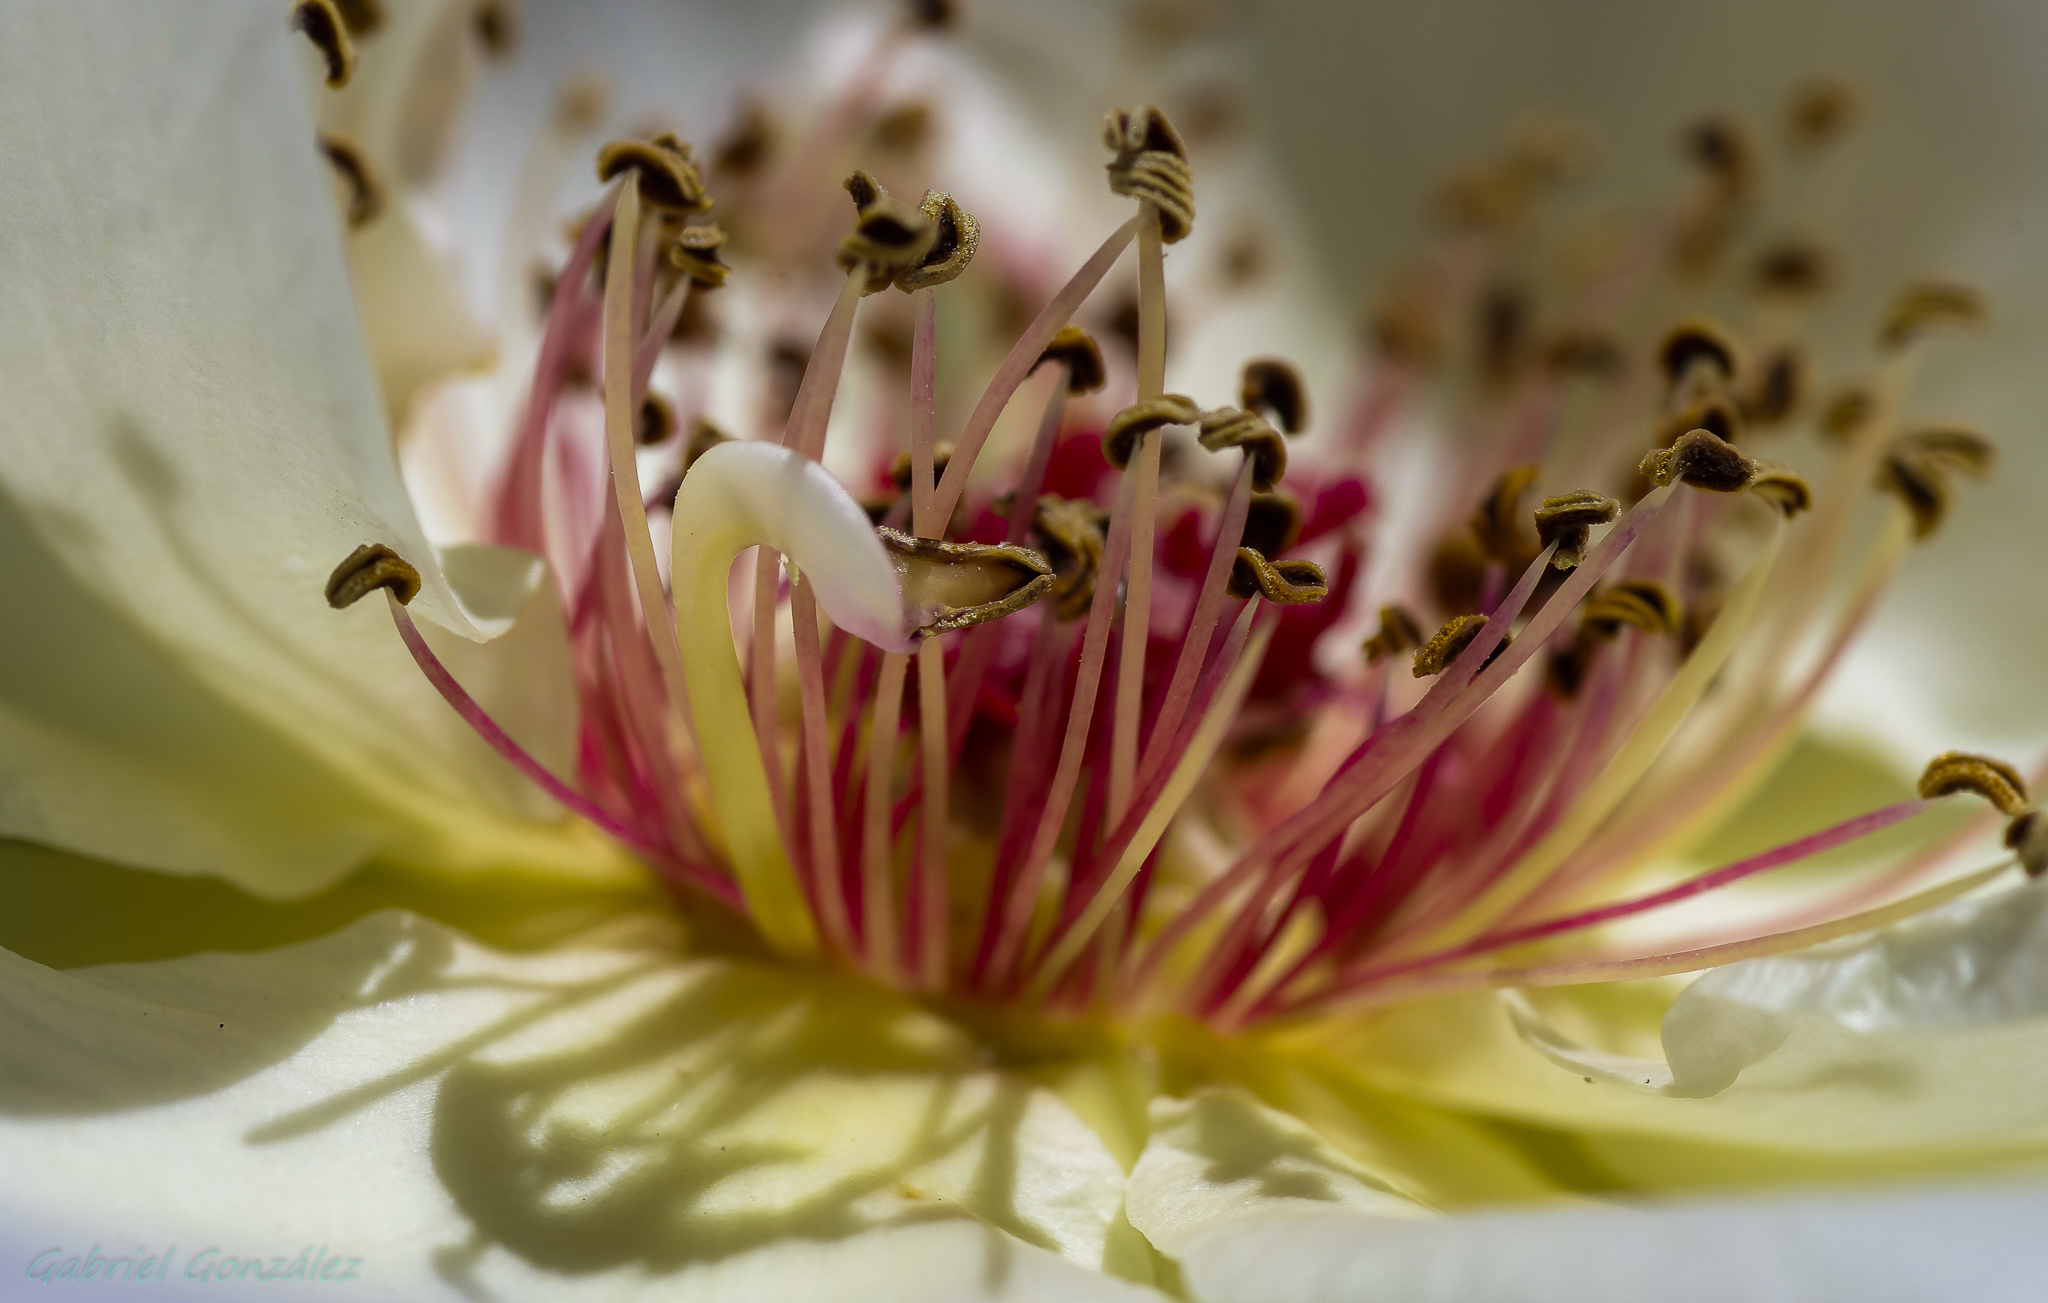
nature, blossom, plant, photography, leaf, flower, petal, food, produce, macro, botany, pink, flora, flowers, close up, naturaleza, flores, tamron90mm, floristry, ggl1, gaby1, xovesphoto, varios, some, pentaxk5, gphoto, macro photography, flowering plant, land plant